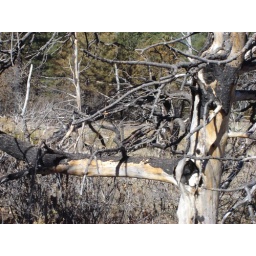
Find the mountain cat in this picture